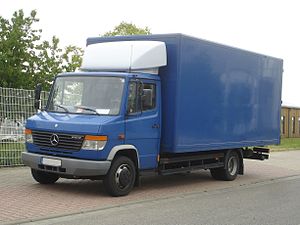
Mercedes-Benz Vario
Mercedes-Benz Vario var en lille lastbil fra Mercedes-Benz og efterfølger for Mercedes-Benz T2. Bilen blev mellem 1996 og 2013 bygget på fabrikken i Ludwigsfelde. De udvendige forskelle i forhold til forgængeren fra 1986 var ret små − forlygter, blinklys og kølergrill blev nydesignet, men også kabinen blev modificeret.